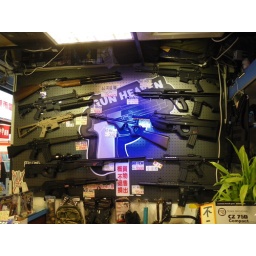
sorry about the blue spot there, its the back plate reflecting my camera's flash. but enjoy the guns around the blue spot, hehe.